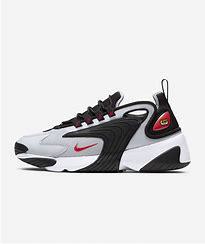
Brand: Nike
Model: Zoom 2K